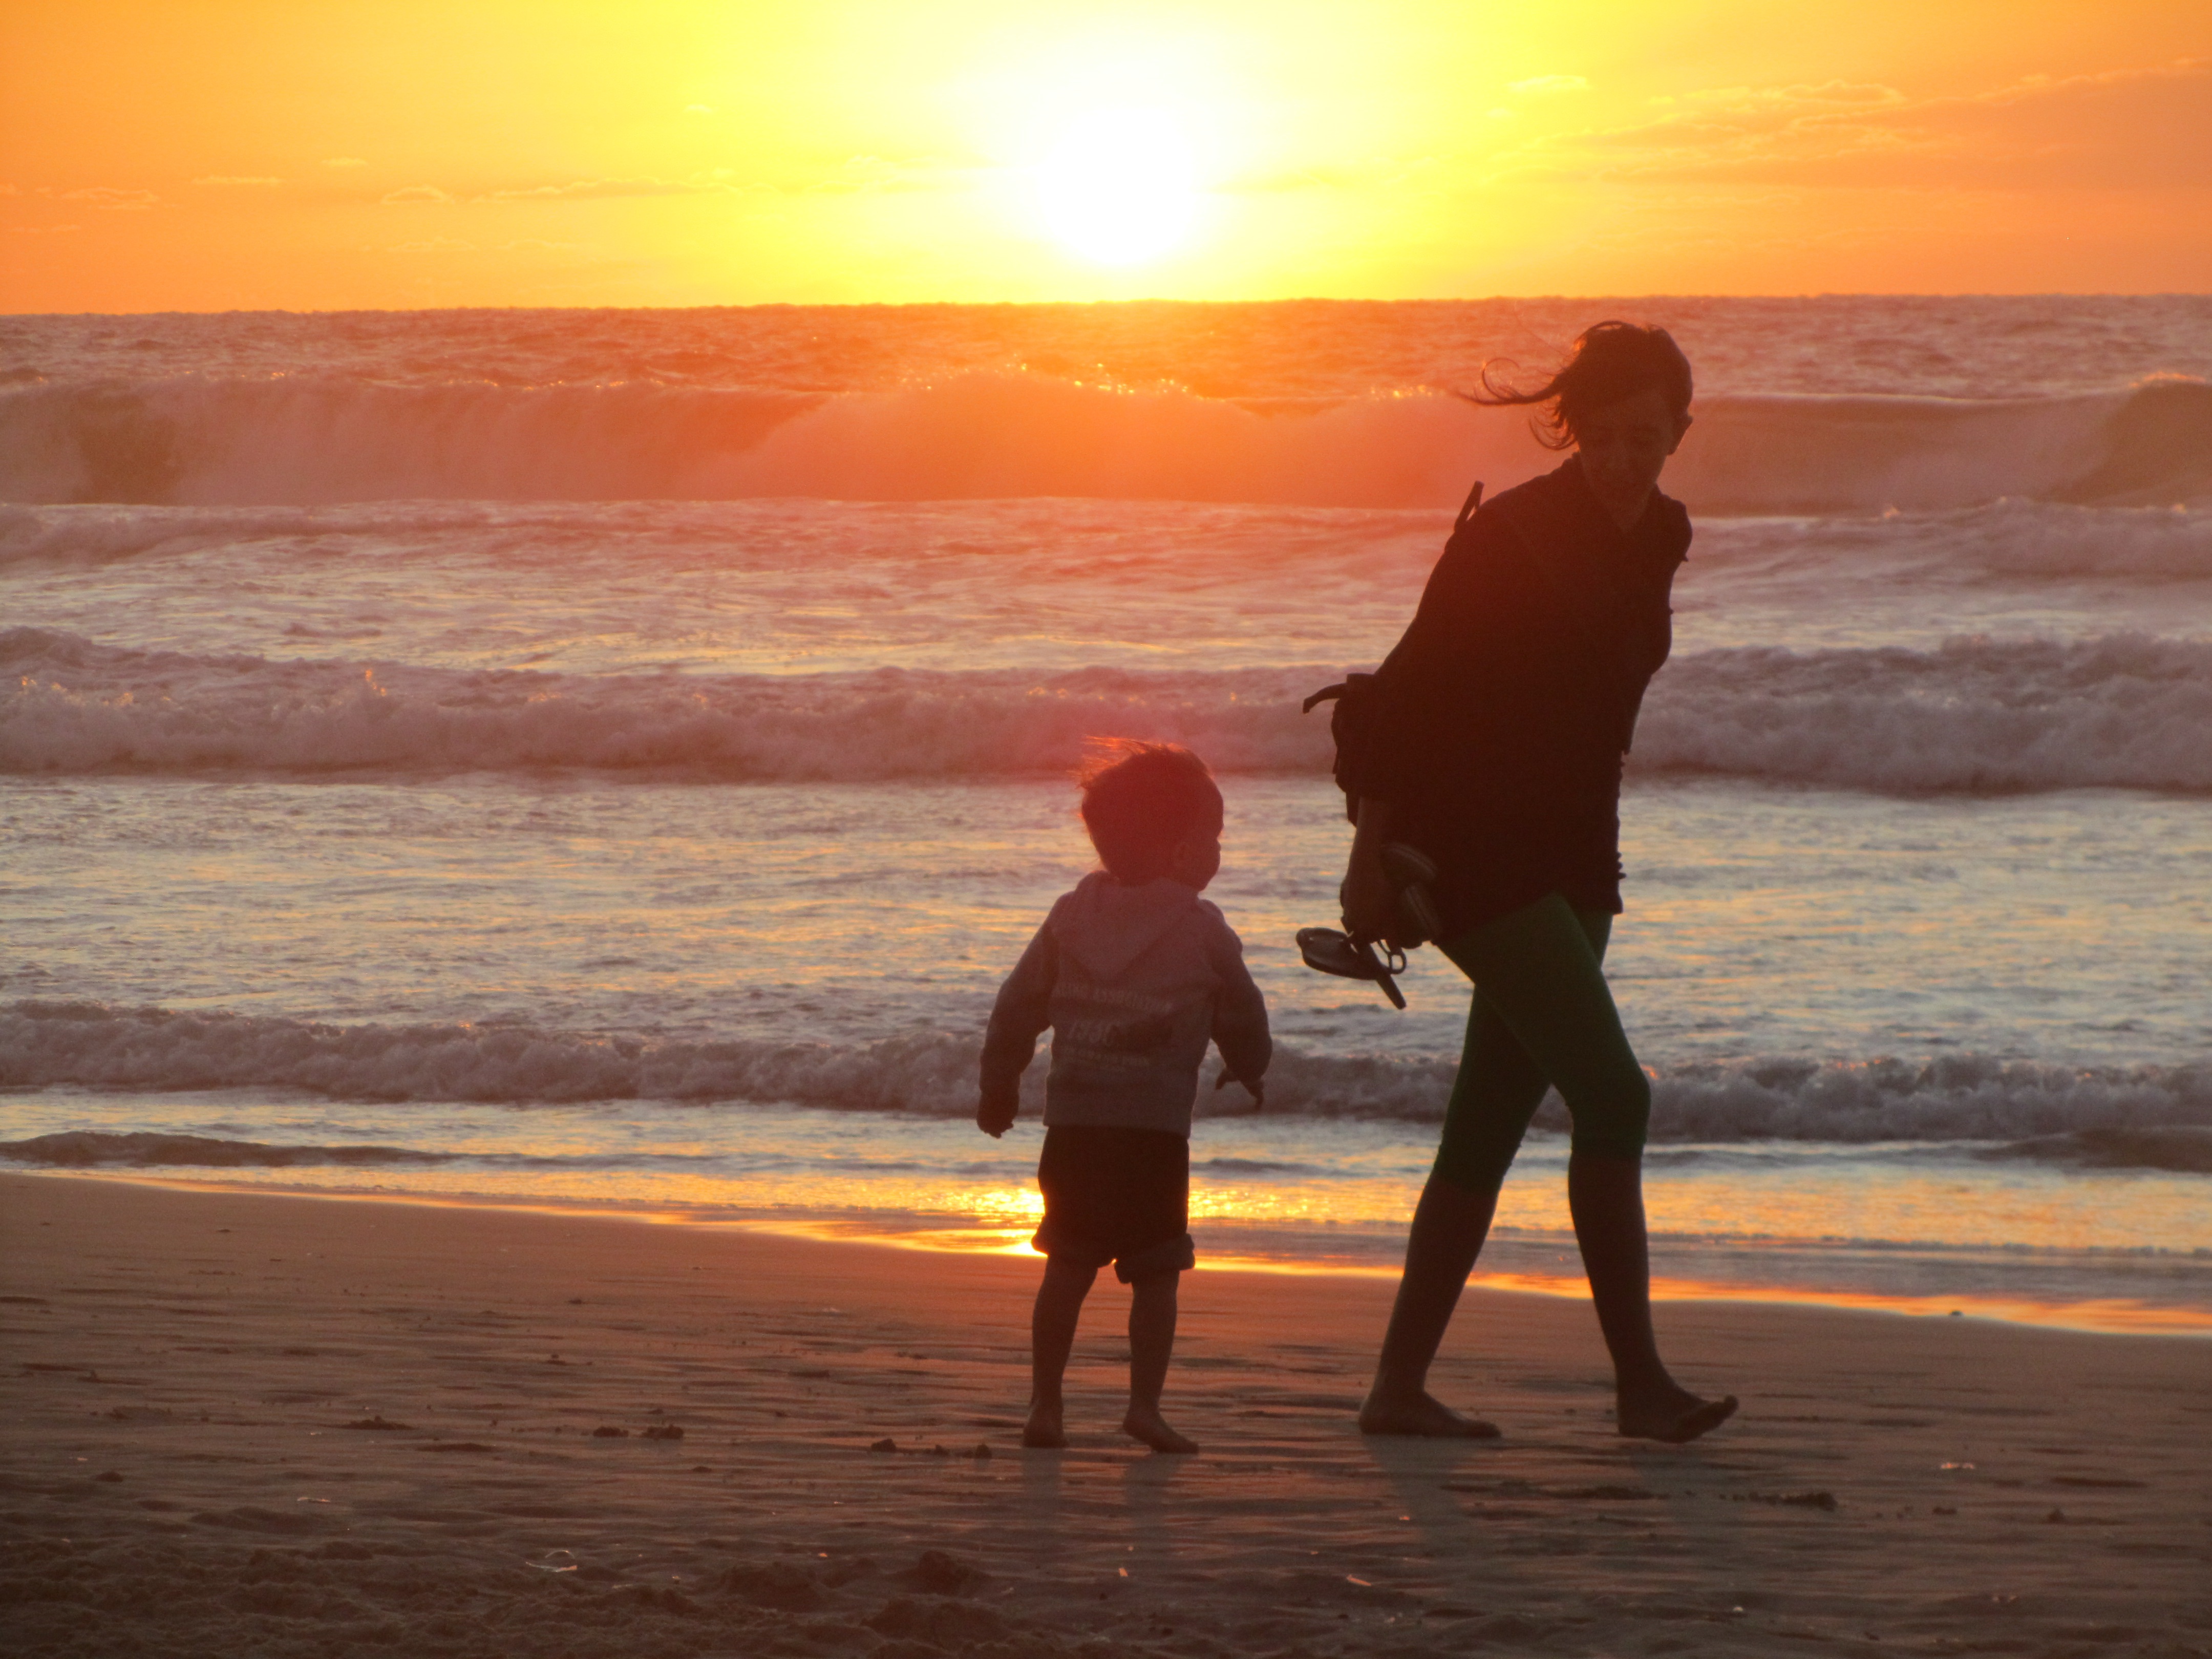
beach, sea, coast, outdoor, sand, ocean, horizon, light, people, sunshine, sun, sunrise, sunset, sunlight, morning, shore, wave, view, dawn, vacation, coastline, dusk, walk, idyllic, evening, orange, reflection, relax, paradise, tranquil, scenic, seascape, scenery, peace, tourism, son, mother, vivid, bright, vibrant